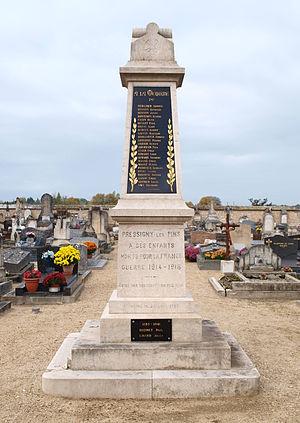
Pressigny-les-Pins (Loiret, France)
Pressigny-les-Pins est une commune française située dans le département du Loiret en région Centre-Val de Loire. La commune se situe au sud de la région naturelle du Gâtinais, dans la partie dite du Gâtinais pauvre ou Gâtinais de l'est. Pressigny-les-Pins, commune rurale de 478 habitants, fait partie de l'aire urbaine de Montargis.